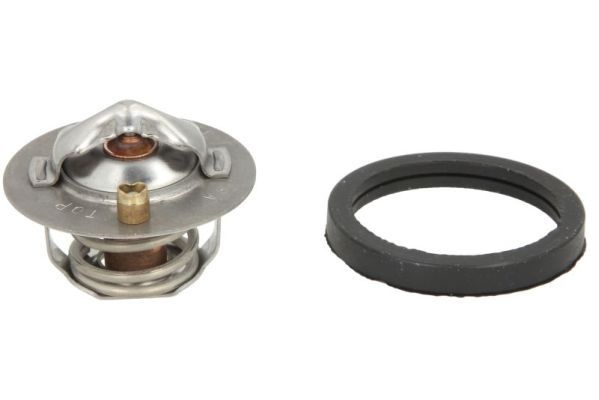
Termostaatti, jäähdytysneste - D2G005TT
Brand: THERMO-TEC
1306004 1712228 4M5G8575ZA 4M5G8575ZB C20115171A 30711624
Category: Vehicles & Parts > Vehicle Parts & Accessories > Motor Vehicle Parts > Motor Vehicle Cooling Systems > Thermostats